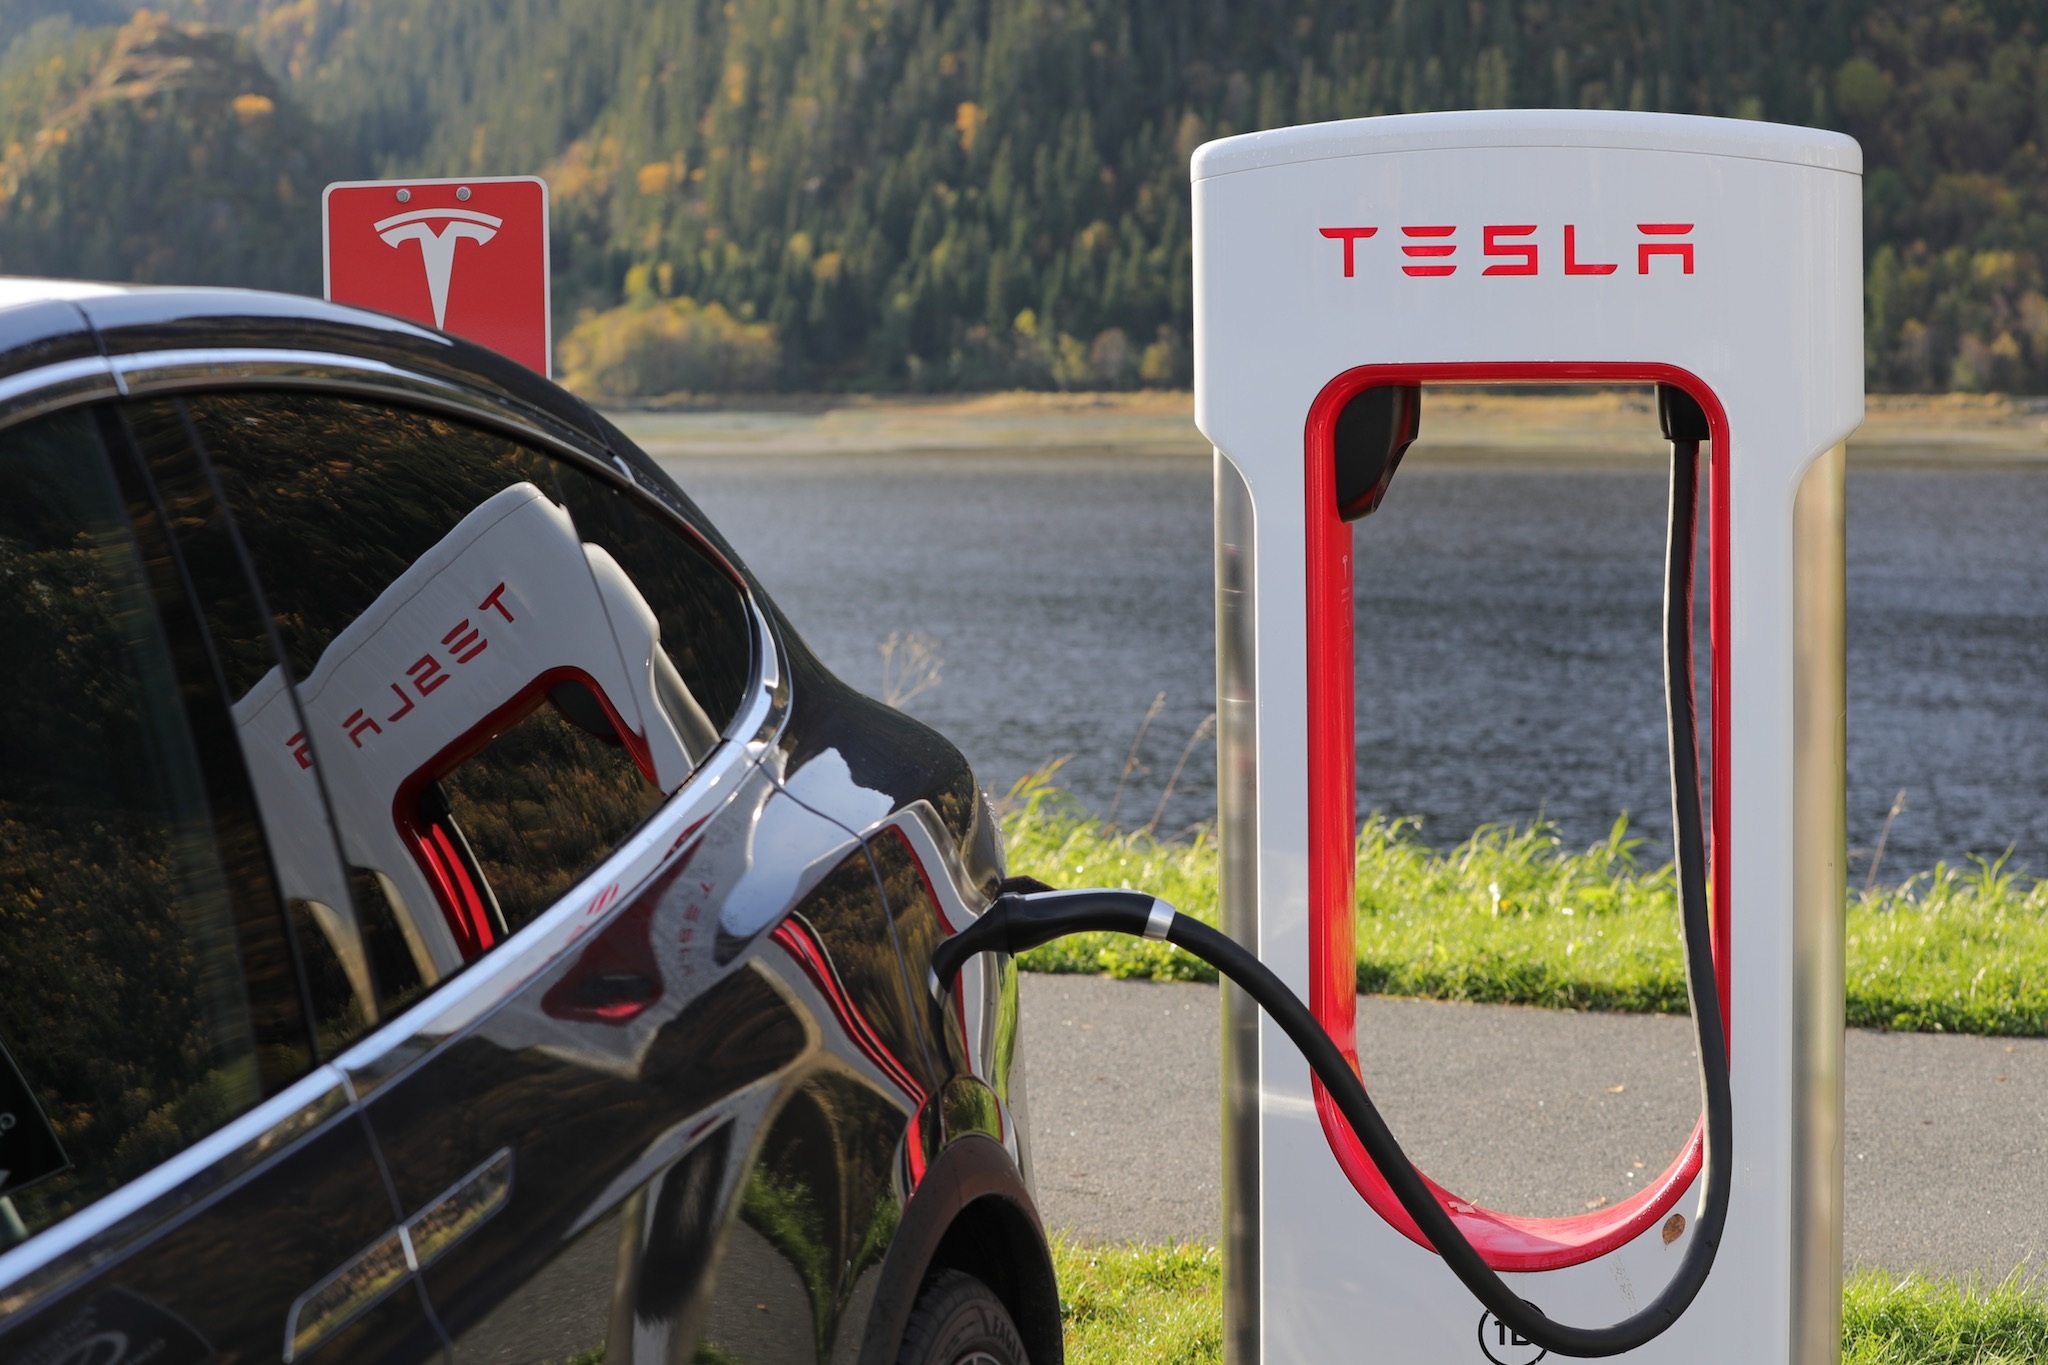
car, automobile, driving, bicycle, transportation, transport, green, vehicle, electrical, station, auto, electricity, eco, cycling, race, infrastructure, racing, charging, electric, tesla, plug, renewable, tesla model x, supercharger